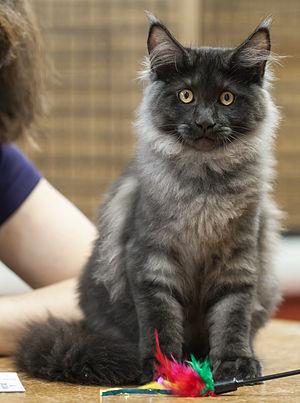
Chamberlain Quinn The Mighty, chaton mâle maine coon présenté à l'exposition féline FIFé de Hyvinkää en Finlande. Couleur
Le gène I est un gène déterminant le phénotype de la robe du chat. Ce gène comprend deux allèles. L'allèle i+ est récessif tandis que l'allèle I, dominant, conduit aux robes silver et smoke.